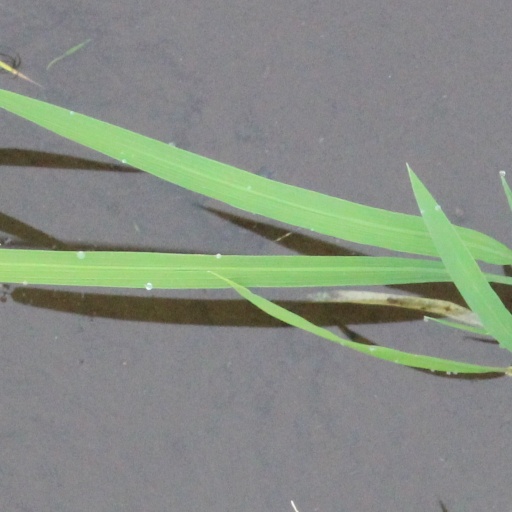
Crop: rice